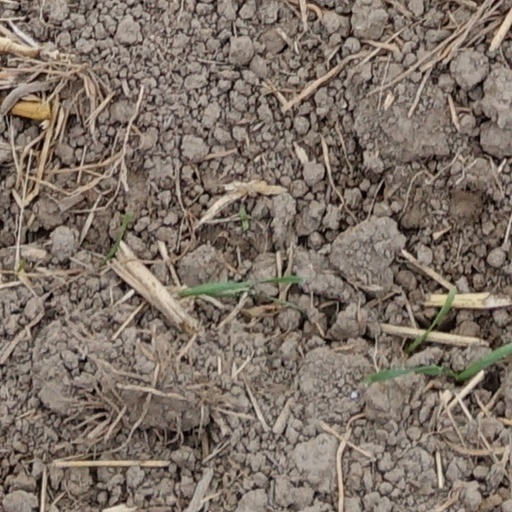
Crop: wheat